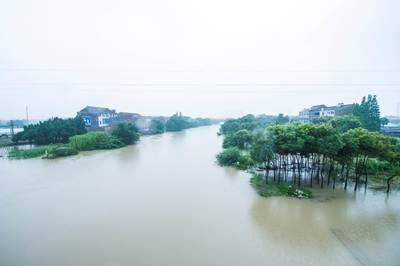
Weather: rain or strom